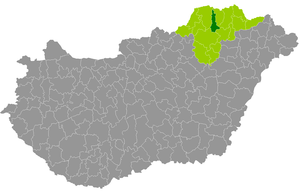
Le district de Szikszó est un des 16 districts du comitat de Borsod-Abaúj-Zemplén en Hongrie. Créé en 2013, il compte 17 566 habitants et rassemble 24 localités : 23 communes et une seule ville, Szikszó, son chef-lieu.